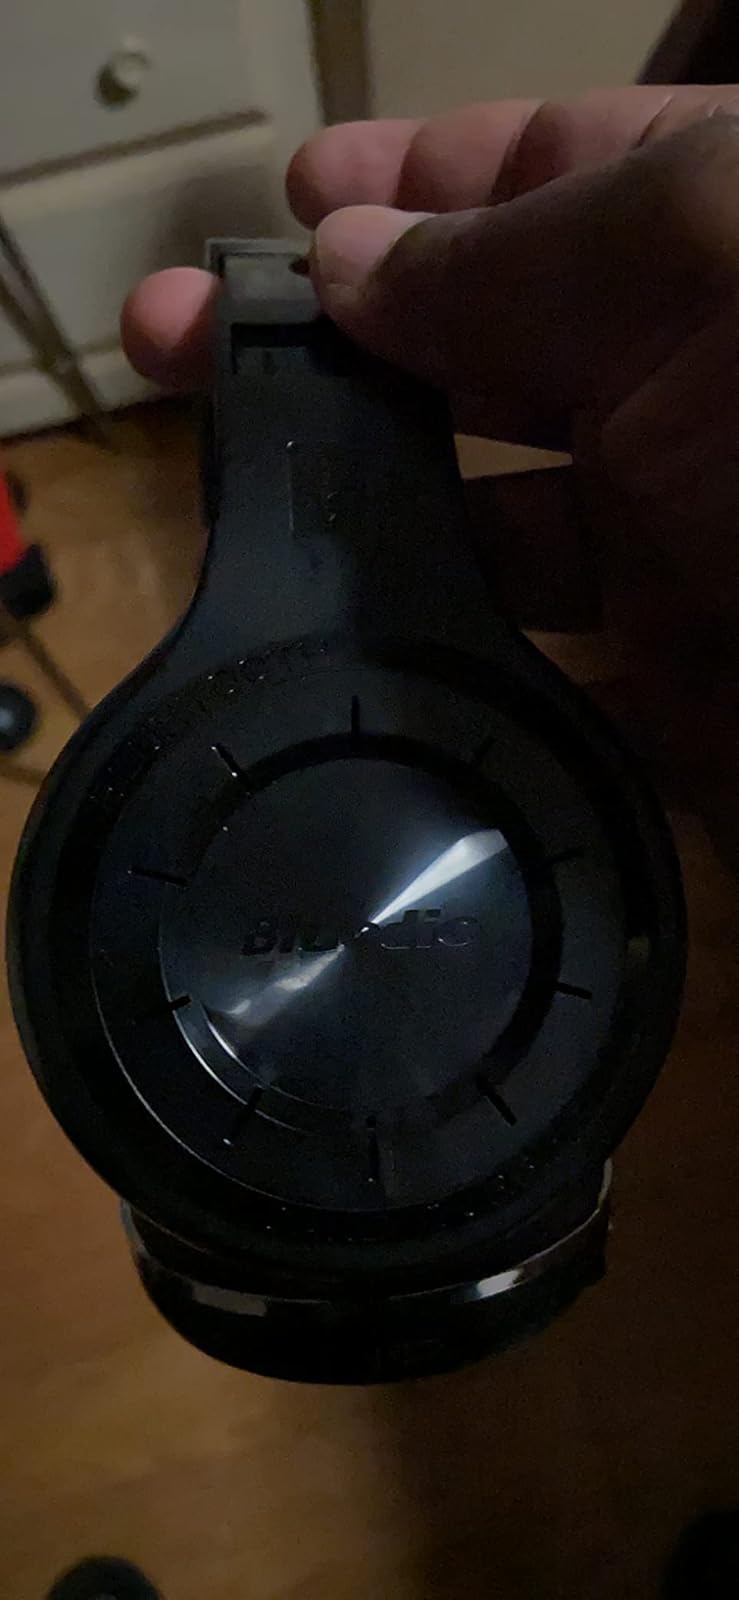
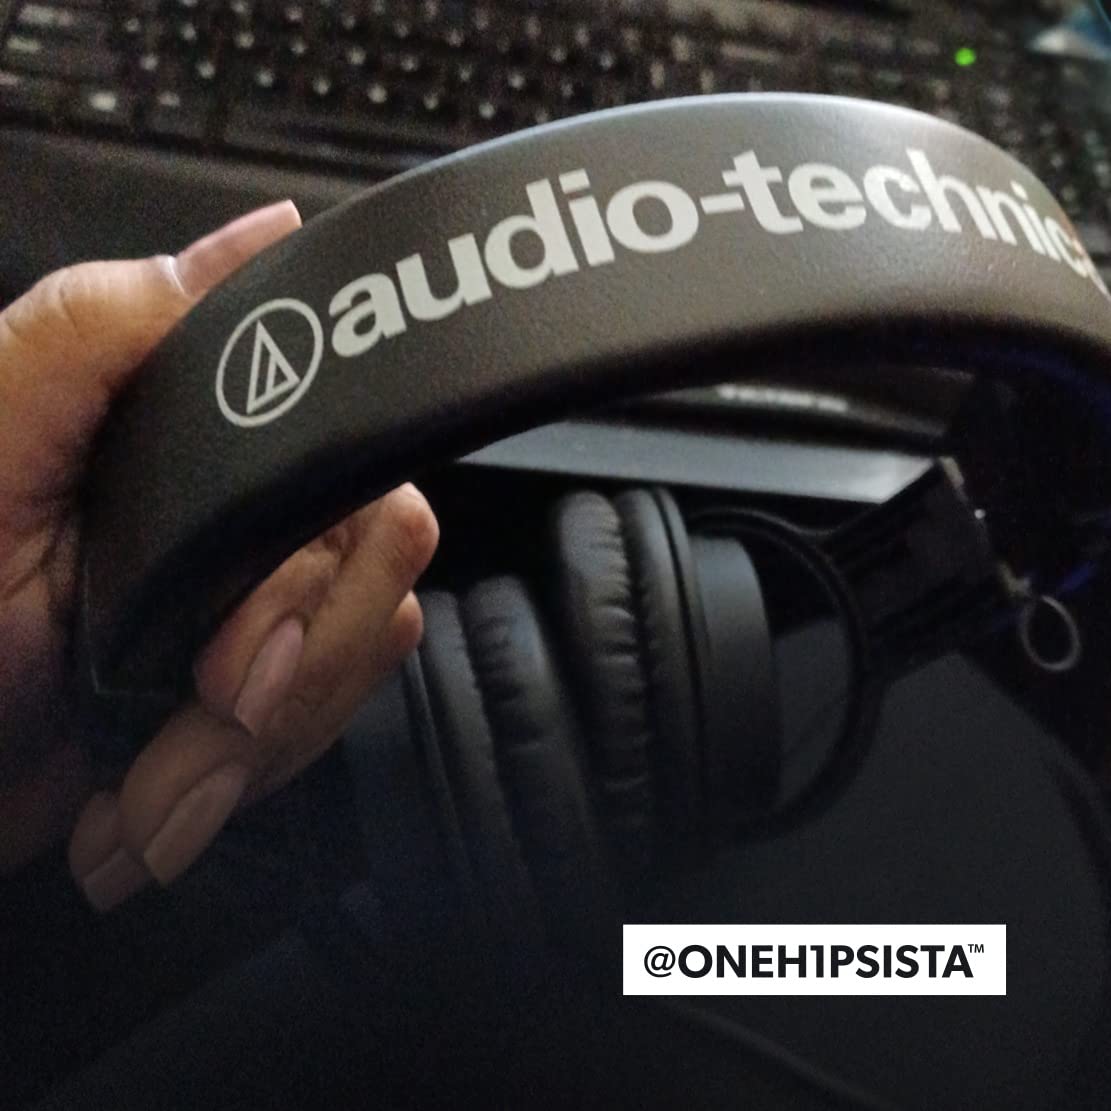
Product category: headphones
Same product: no